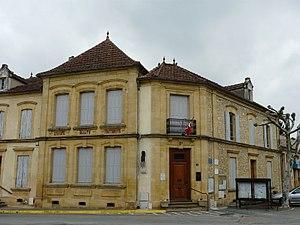
La mairie de La Force, Dordogne, France.
La Force est une commune française située dans le département de la Dordogne, en région Nouvelle-Aquitaine. De 1790 à 2015, la commune était le chef-lieu du canton de la Force.